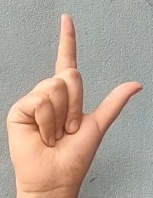
ASL sign: L